Health (film)

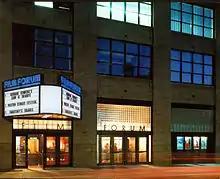
The front of a movie theater, with bright lights at the entrance and a blue backdrop on the second and third floors. The marquee is advertising a film by Ousmane Sembène and the original "Solaris" from 1972.

Distributor 20th Century-Fox originally planned "HealtH" for a Christmas 1979 release. But by the time editing was complete, a change of management took place at the studio, and Alan Ladd, Jr. was among those to leave; as a result, Fox shelved the film. After canceling plans for a March debut in January 1980, they moved it to their summer schedule; Altman's strategy was to have the film released in time for that year's presidential campaign.